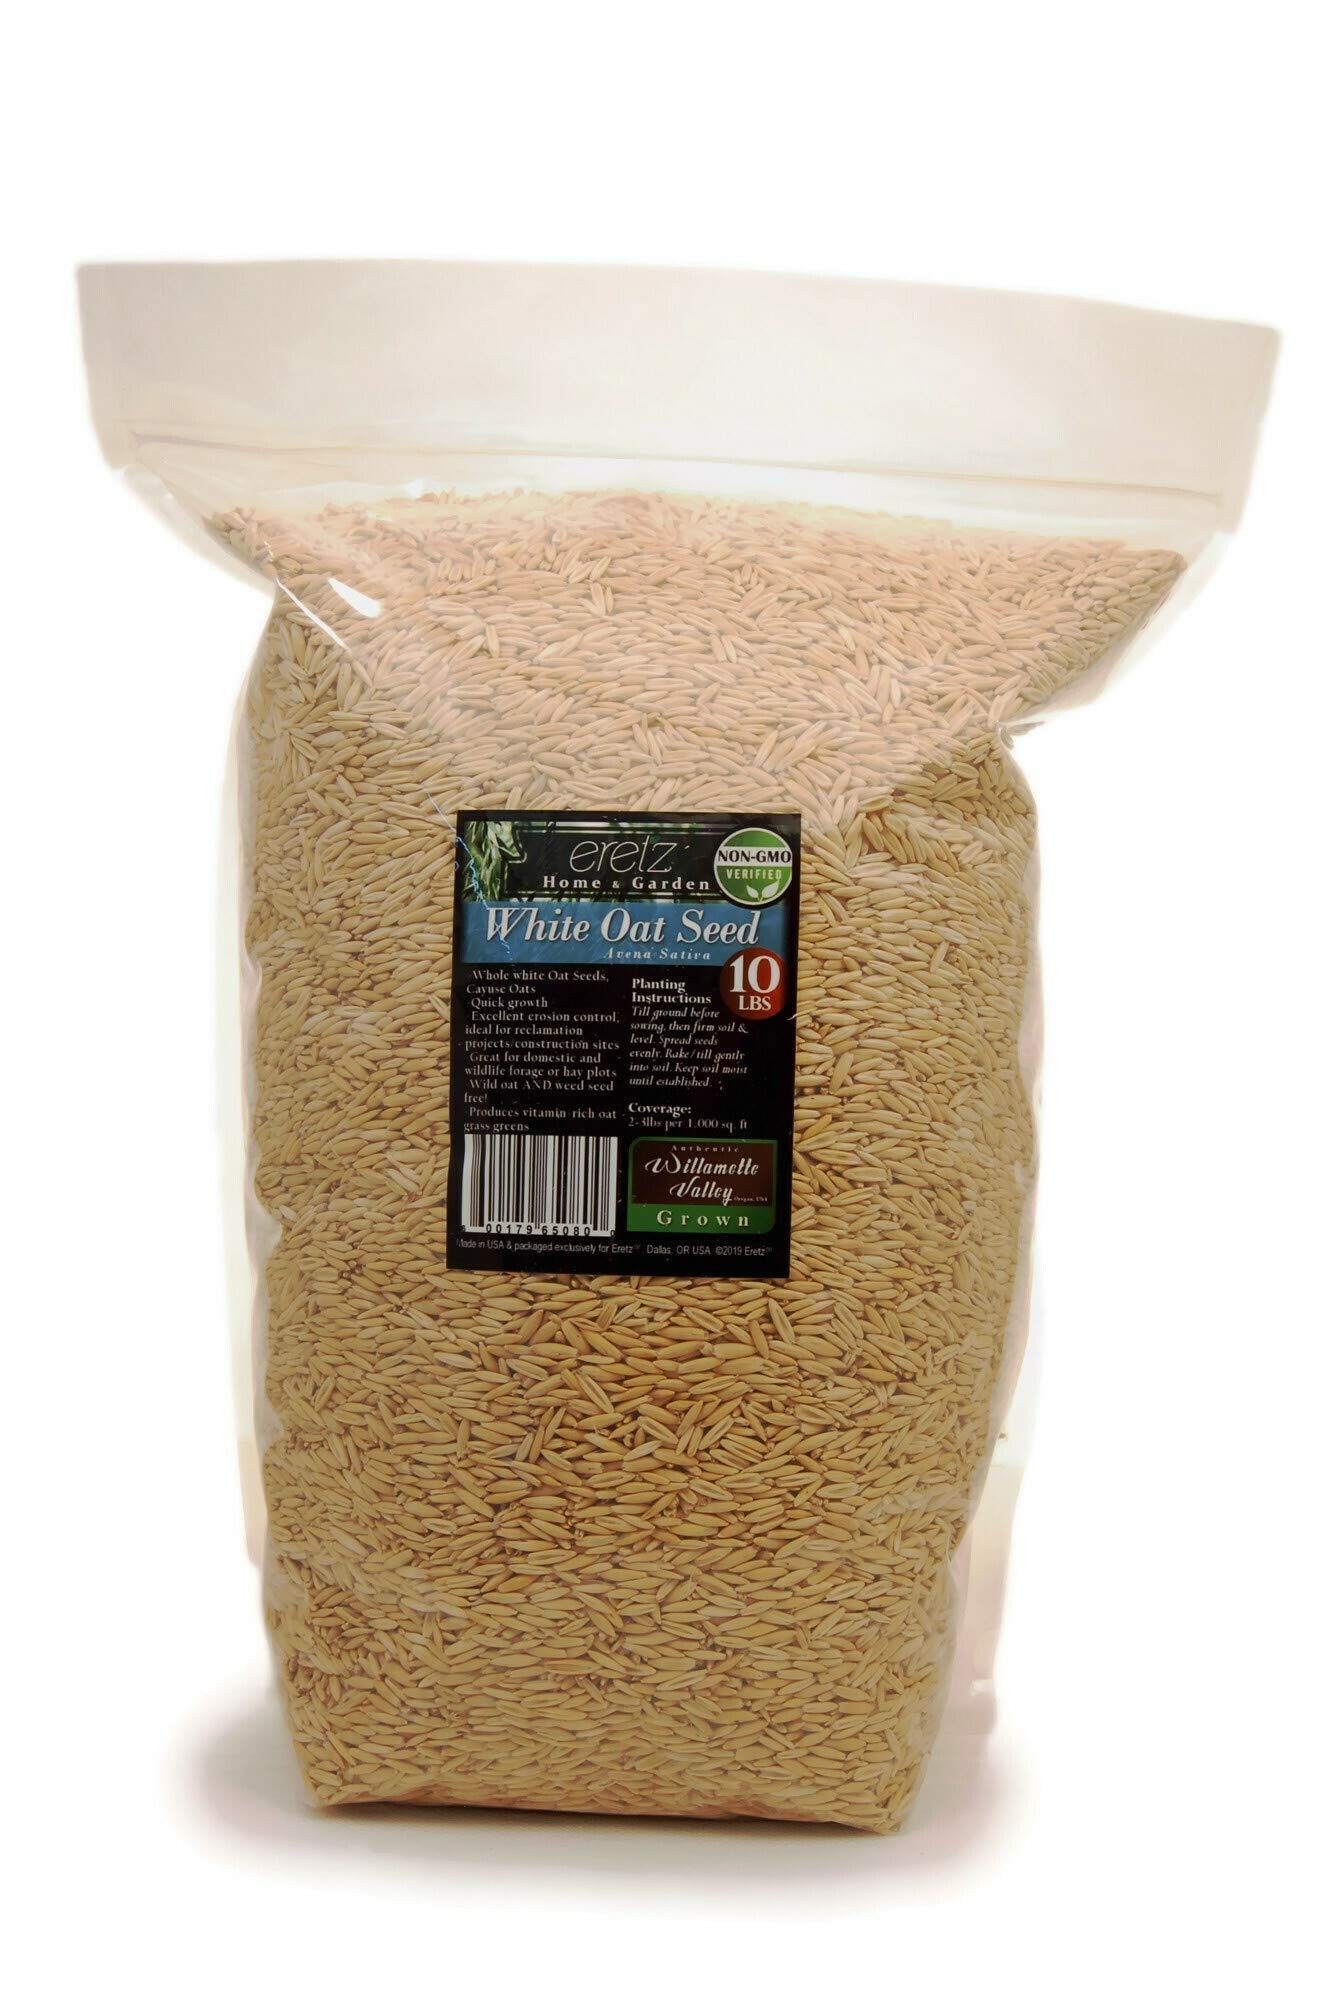
Item Name: White Oat Seed by Eretz - CHOOSE SIZE! Oregon Grown Oat Grains- No Fillers, No Coatings, No Weed Seeds (10lb)
Bullet Point 1: WEED AND WILD Oat Seed Free - State Certified Seed!
Bullet Point 2: EXCELLENT FOR Growing Nutritious Grass Greens for Human or Animal Usage
Bullet Point 3: GREAT Pasture, Forage, Straw or Hay grass for Domestic and Wild Animals
Bullet Point 4: GOOD FOR Reclamation Projects and Erosion Control with Fast Growth
Bullet Point 5: WHOLE, PREMIUM Oat Seeds - Willamette Valley, Oregon Grown.
Product Description: Whole White Oat Seed (Cayuse Type). Good for pasture and domestic animal food greens as well as grain usage. Also, great for wildlife forage food, or erosion control/reclamation projects due to quick growth. These quality oat seeds are also ready to sprout for nutritious greens for animals (cats) or human use. Willamette Valley, Oregon USA grown. Buy in a variety of sizes to match your need! (3-6lbs per 1000 sq. ft. depending on need)
Value: 1.0
Unit: Count

Price: 31.99